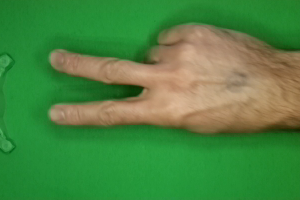
Label: scissors